Len Goodman

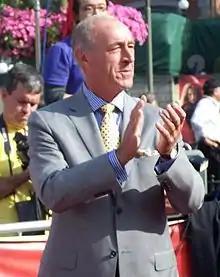
Goodman in 2007

Leonard Gordon Goodman (25 April 1944 – 22 April 2023) was an English professional ballroom dancer, dance teacher, and dance competition adjudicator. He appeared as head judge on the UK television programme "Strictly Come Dancing" – in which various celebrities compete for the glitterball trophy – from its beginning in 2004 until 2016, and on the U.S. television programme" Dancing with the Stars" from 2005 until 2022. He also ran a ballroom dance school in Dartford, Kent.